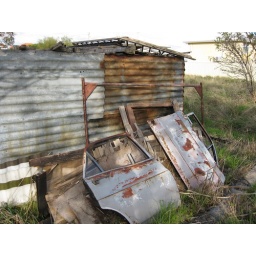
Old car doors around the back of the woodpile.